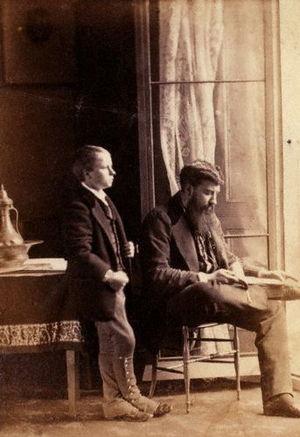
Camille Silvy est un photographe français qui fut essentiellement actif en Grande-Bretagne.